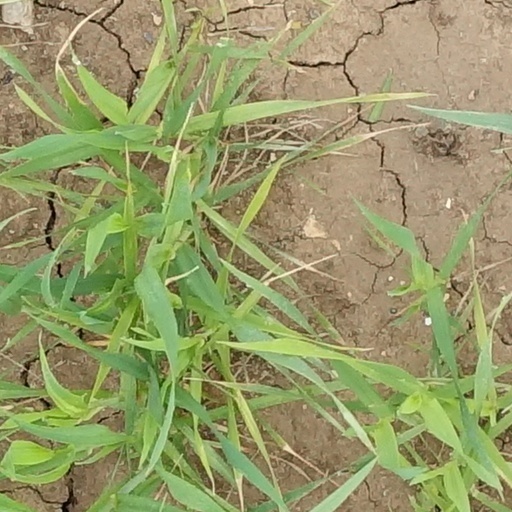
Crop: wheat